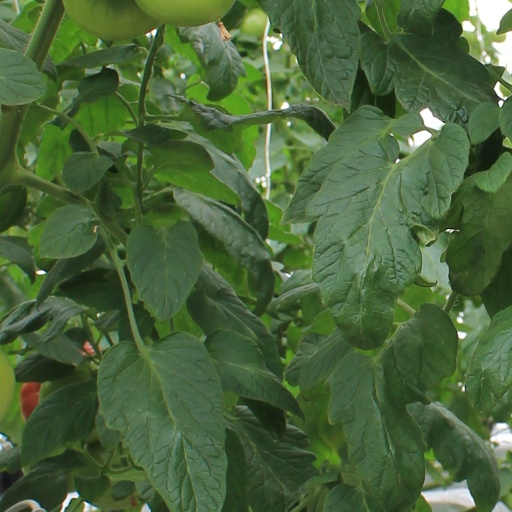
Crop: tomato